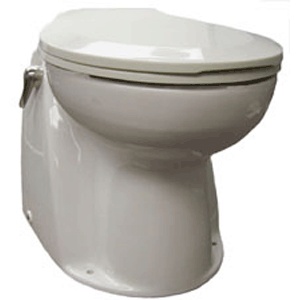
Raritan Atlantes Freedom w/ Vortex-Vac - Household Style - White - Freshwater Solenoid - Smart Toilet Control - 12v [AVHWF01201]
Atlantes Freedom™ The Atlantes was one of the first toilets to incorporate the idea of having all components mounted within the bowl. The idea behind the Atlantes was to offer a metal handle on the side of the bowl to make the marine bathroom less intimidating for those not used to being on a boat. We offer the metal handle with many options but most people understand they simply need to push it to have the toilet flush. The head area of any boat can be very daunting for those not familiar with how the toilets work. By offering a handle on the side of the bowl your guests will feel more at ease. The other, and probably equally important, feature of the original Atlantes was to appeal to the women on the boat. The Atlantes is far more aesthetically appealing than tons of nooks and crannies which ultimately means the toilet looks much cleaner. Users in any bathroom can appreciate the smooth minimal lines to make cleaning a quick and easy chore. Today the Atlantes now incorporates the same Vortex-Vac technology as the Marine Elegance but in a bowl that offers a more substantial footprint as well as the just like home handle option. The advantage of the Vortex-Vac technology is that the waste is efficiently moved from the bowl by a vacuum action created by the pump rather than depending on remote vacuum generation. While a vacuum toilet may use slightly less water, the advantage of Vortex-Vac is that one does not need to depend on the vacuum generator pump that tends to run for about 45 seconds to generate the vacuum. The timed flush cycle brings water in then runs a discharge then water again and discharge for the least amount of water usage and effectiveness of moving waste out of the toilet. Standard Features: One piece china bowl Anti-clog "power shred" discharge system Household style Smart toilet control (STC) with water saver feature Freshwater solenoid Powerful bronze cutting blades designed to "shred" most objects Benefits: Vortex-Vac technology Simple flexible installation Low power consumption Three modes of operation - Fill, dry flush or fill and flush Freedom from clogged toilets and marine size bowls, excellent performance even in commercial applications Easy to clean and maintain Diaphragm intake pump can be run dry Microprocessor control and solid state circuit breaker No fuses or relays inside the unit Easily installs above or below waterline on any vessel The Raritan Programmable Smart Toilet Control: The Raritan Smart Toilet Control is a fully programmable flush control. The control allows users to flush the toilet with no water, a small amount of water or a fully timed flush. the timed flush feature can be adjusted on the panel without having to remove any components. Normal Flush - starts a timed flush, walk away and the toilet will run through a sequence of intake and discharge modes ensuring maximum bowl rinse, bowl re-fills to leave water in the bow Water Saver - starts a timed flush using half of the water of a normal flush. Bowl refills to leave water in the bowl. Water Only - adds additional water to the bowl without discharging any of the contents of the bowl. Allows the user to wet the bowl prior to use or fill the bowl to a certain level to minimize water usage. Empty Only - allows the user to evacuate the bowl while using no water. While the button is pressed the discharge pump will run, when released the pump stops. WARNING: This product can expose you to chemicals which are known to the State of California to cause cancer, birth defects or other reproductive harm. For more information go to P65Warnings.ca.gov . Specifications: Color: White Gallons Per Minute: 3 GPM Inlet Size: 1/2" Operation Method: Electric Outlet Size: 1" Rinse Water: Fresh Suction Lift (ft.): 4' Volts: 12v Type: Toilet Size: Household Size Box Dimensions: 19"H x 19"W x 26"L WT: 60 lbs UPC: 085462029820 Quick Guide (pdf) Owner's Manual (pdf) Brochure (pdf) .embed-container { position: relative; padding-bottom: 56.25%; height: 0; overflow: hidden; max-width: 100%; } .embed-container iframe, .embed-container object, .embed-container embed { position: absolute; top: 0; left: 0; width: 100%; height: 100%; }
Brand: Raritan
Category: Hardware > Plumbing > Plumbing Fixtures > Toilets & Bidets > Toilets > One-Piece Toilets